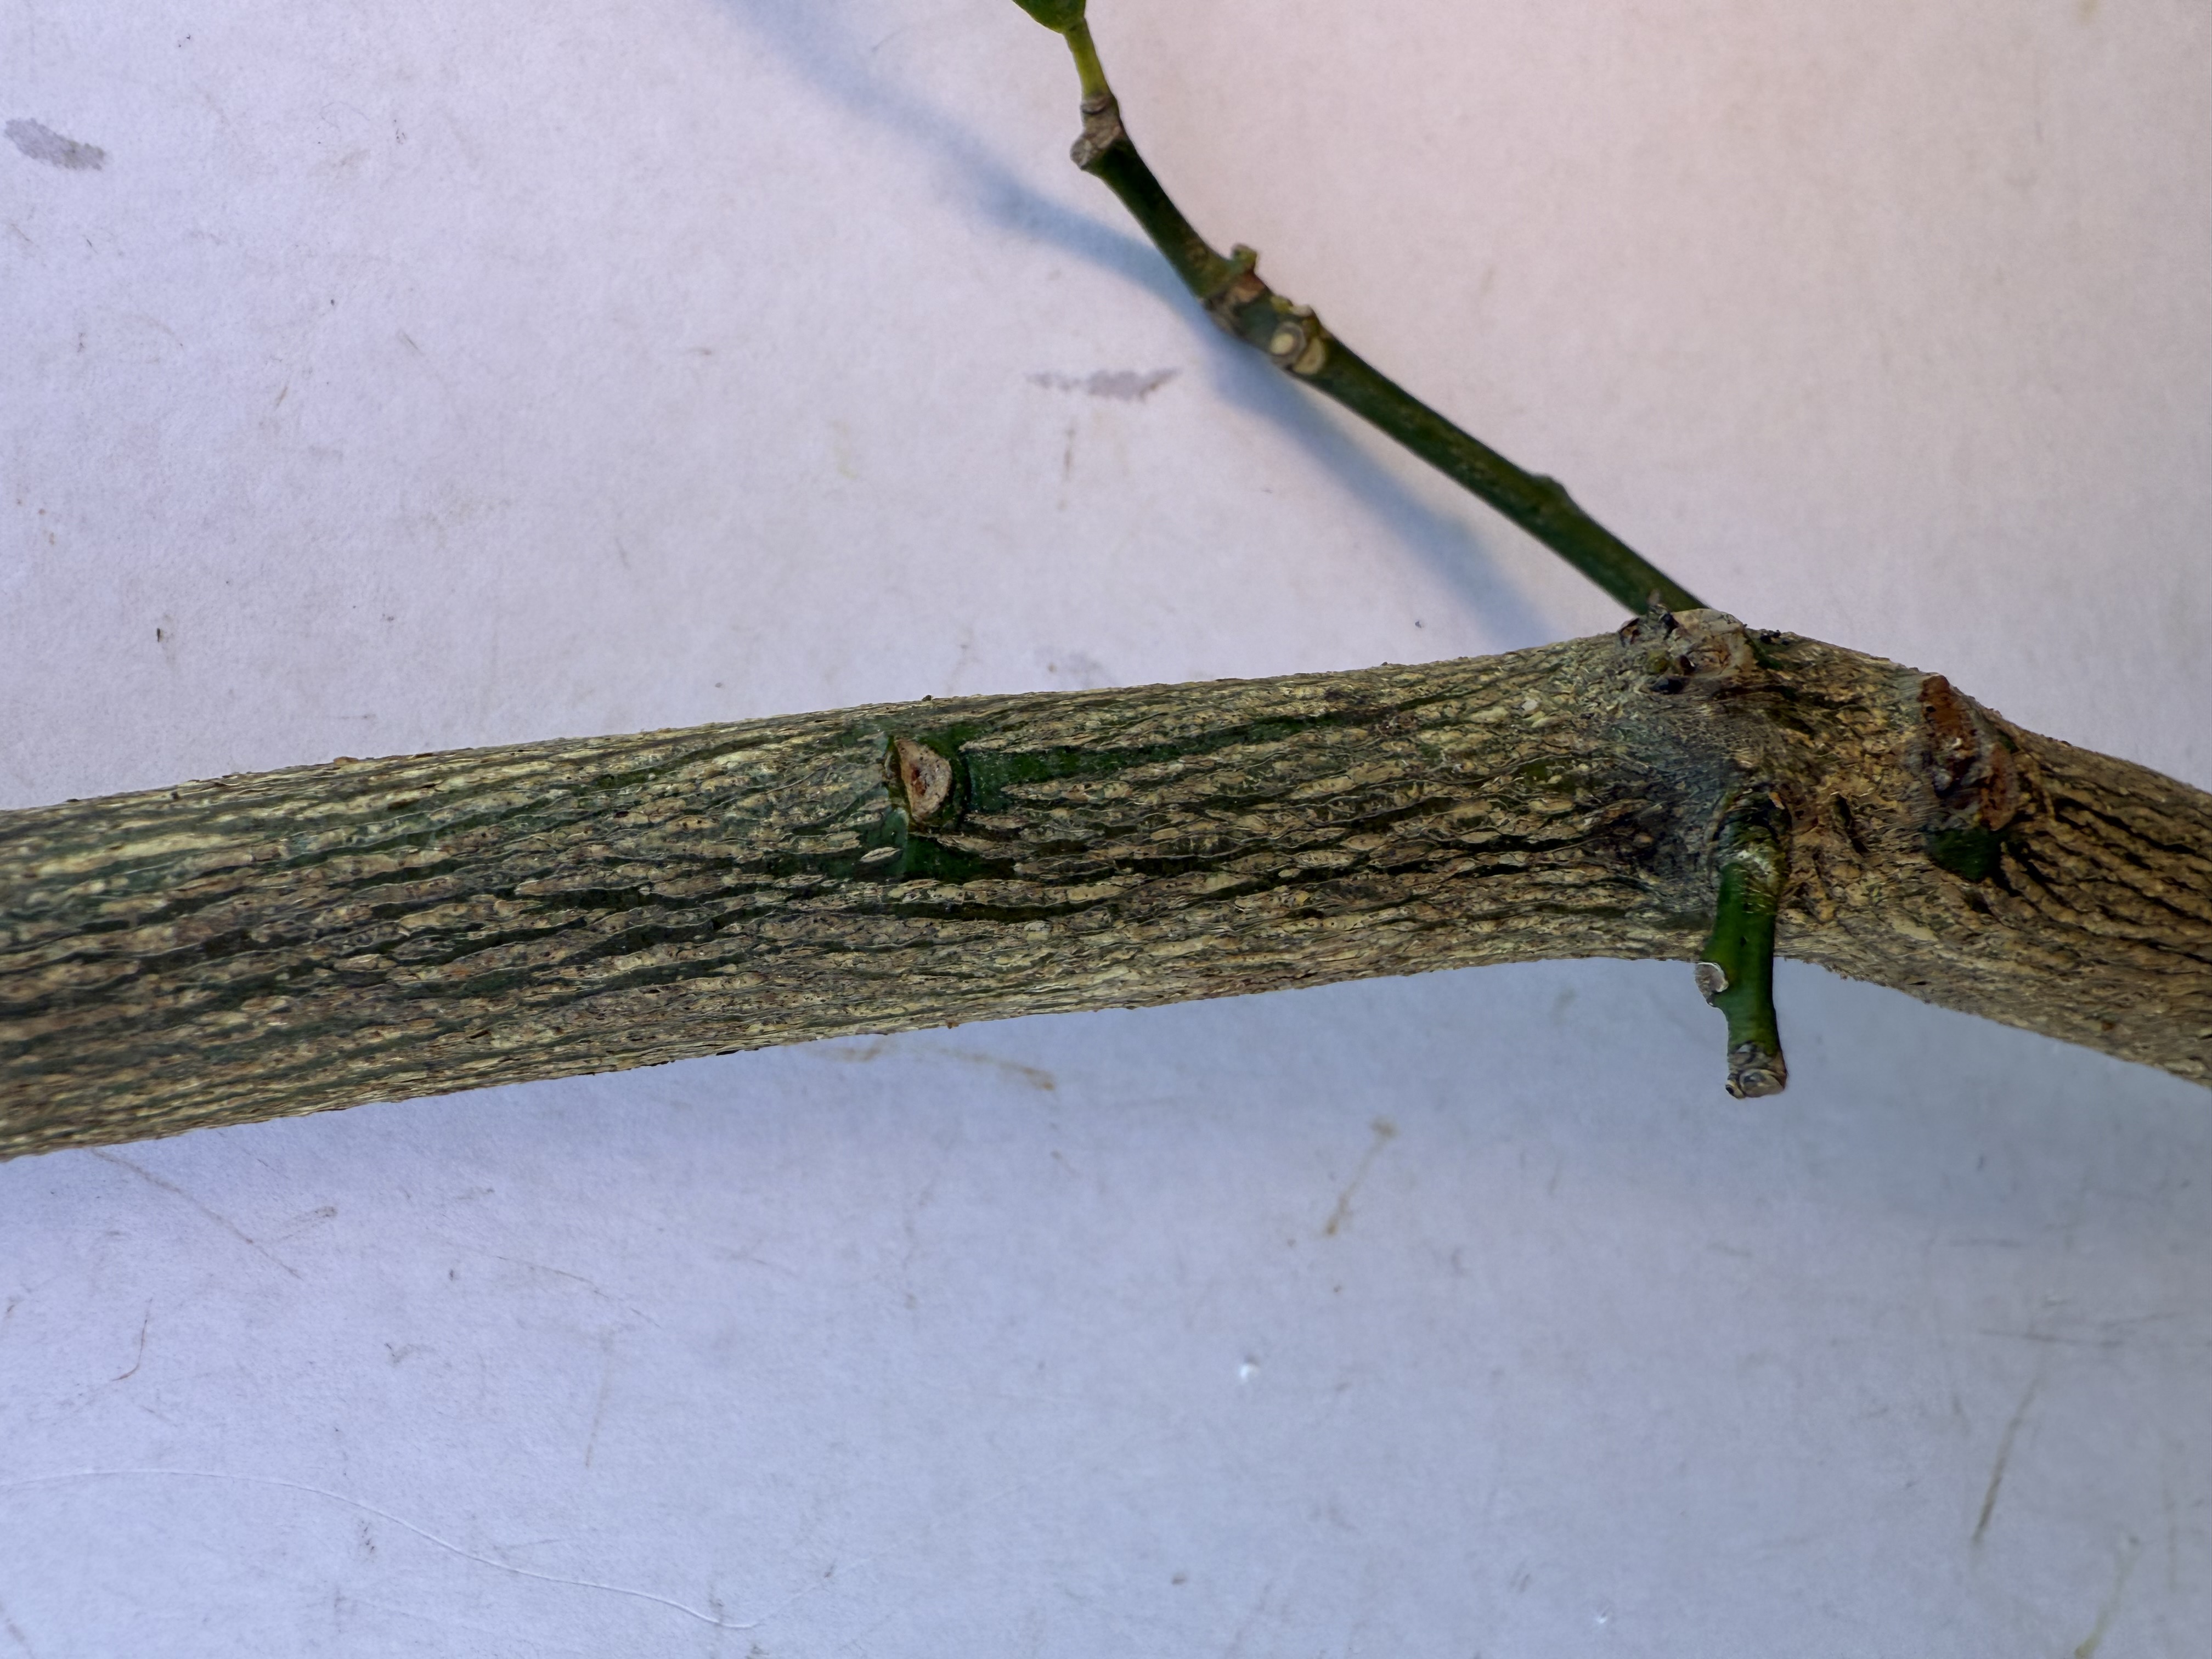
Variety: Orange